The Rhetoric of Reaction

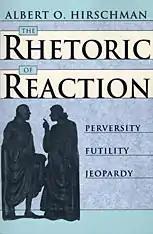

The Rhetoric of Reaction: Perversity, Futility, Jeopardy is a book by theorist Albert O. Hirschman which analyzes the rhetoric of conservatism that has been used to oppose social change. In his historical survey, he finds three reactionary theses have been deployed frequently: "perversity", "futility", and "jeopardy". He says the theses and their corresponding narratives are simplistic, flawed, and cut off debate. He then discusses three progressive theses, also flawed, and proposes a new framework.